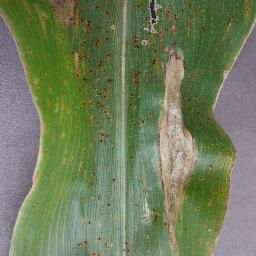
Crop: corn
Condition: (maize)_northern_blight